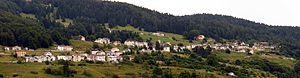
Luserna est une commune italienne d'environ 250 habitants située dans la province autonome de Trente dans la région du Trentin-Haut-Adige dans le nord-est de l'Italie. Il s'agit d'une des enclaves linguistiques germanophones des Cimbres les plus connues en Italie du Nord ; près de 80% de la population parlent le cimbre.